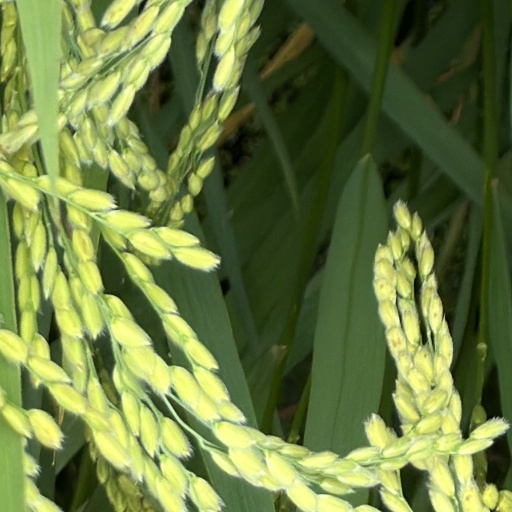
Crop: rice